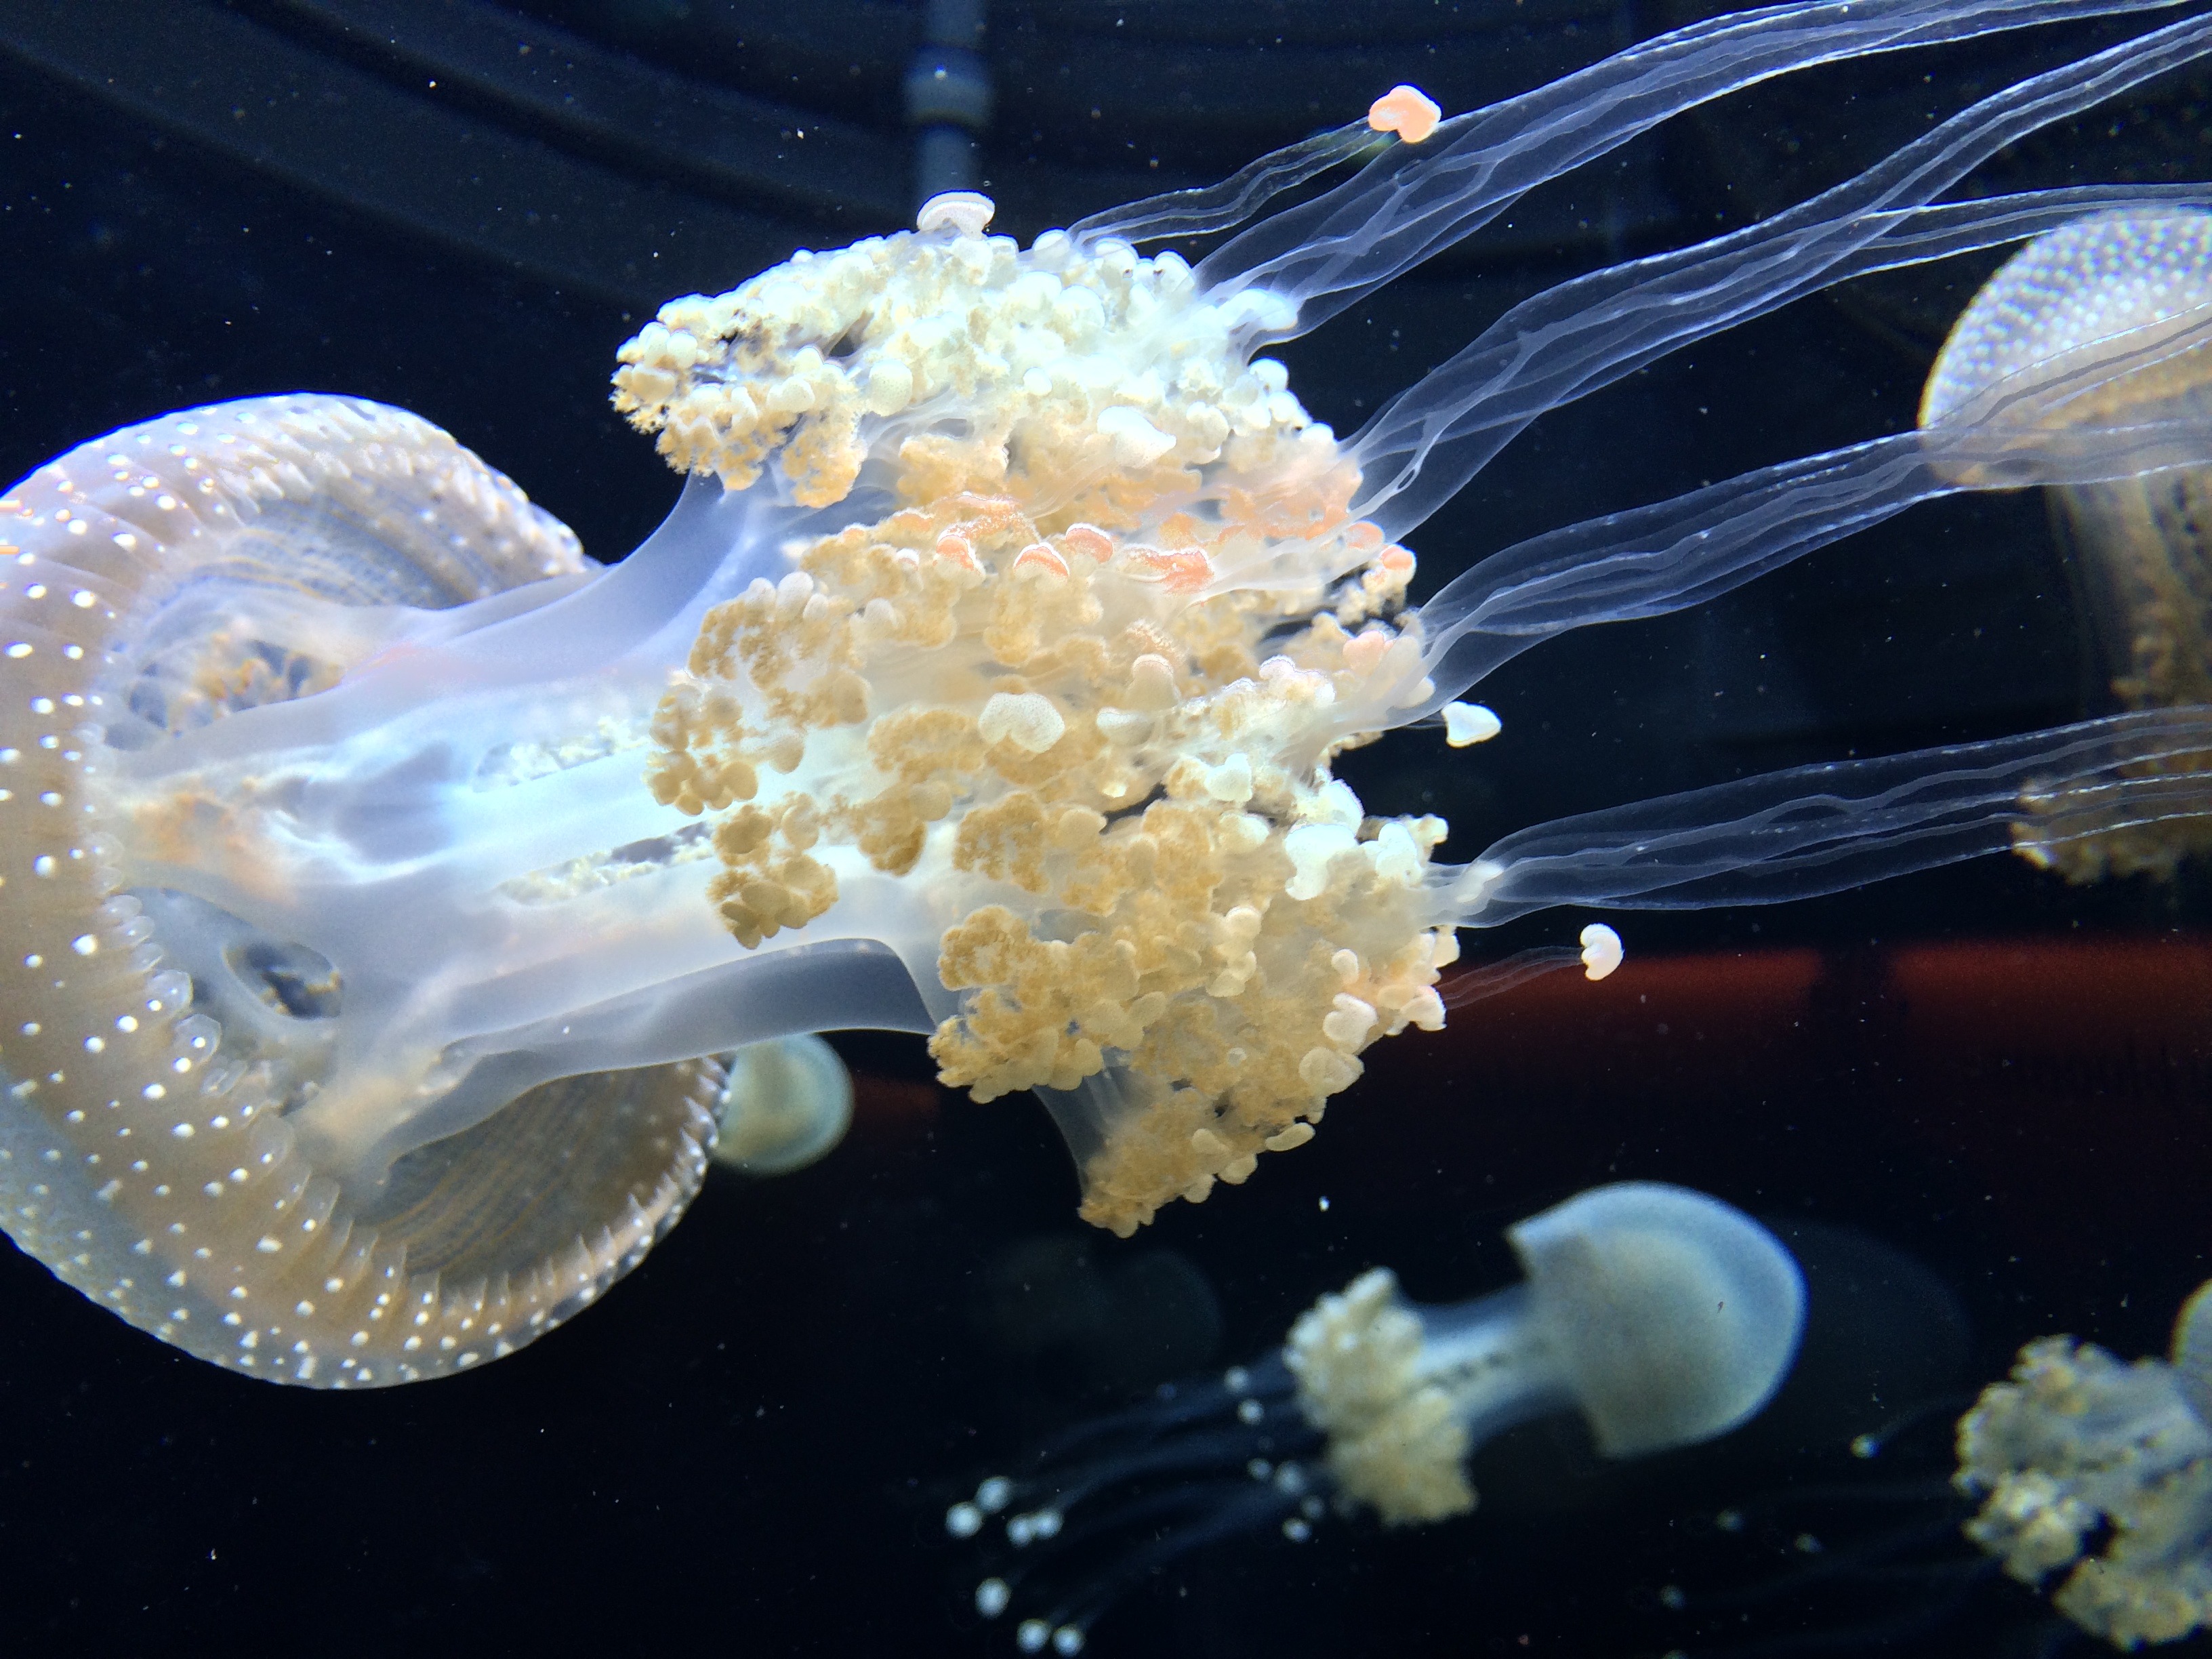
biology, jellyfish, aquatic, black, coral, invertebrate, reef, translucent, aquarium, cnidaria, tentacles, zooplankton, macro photography, poisonous, organism, marine biology, marine invertebrates, deep sea fish